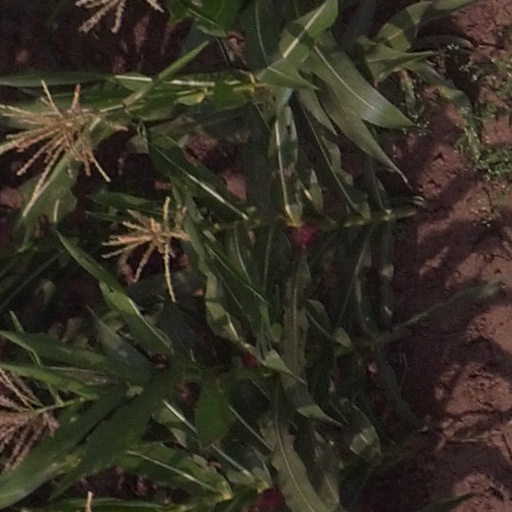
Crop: maize; corn